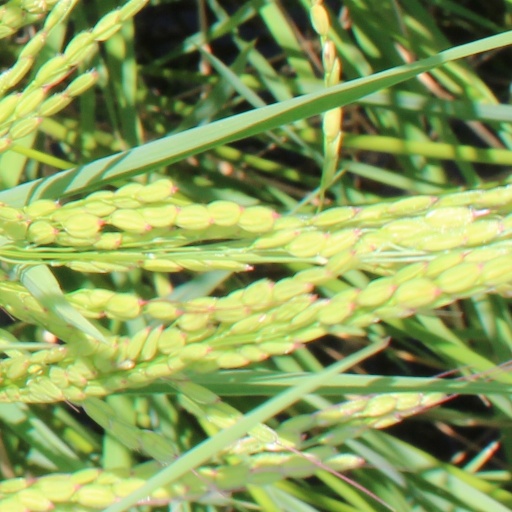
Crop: rice